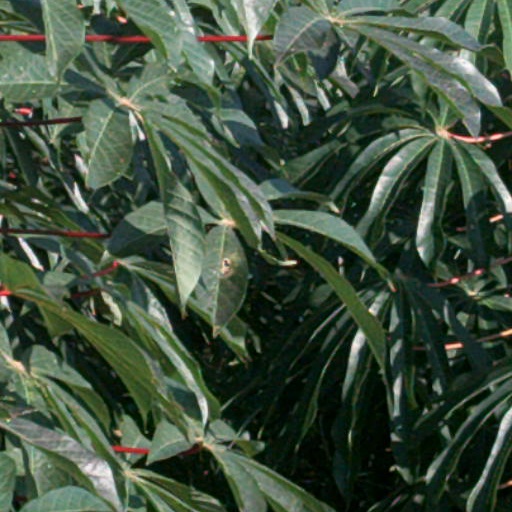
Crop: cassava